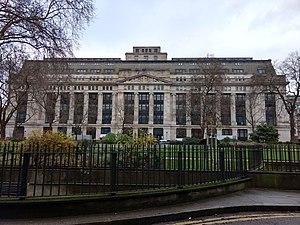
Victoria House est un bâtiment néoclassique classé Grade II, situé sur Bloomsbury Square, à Londres.